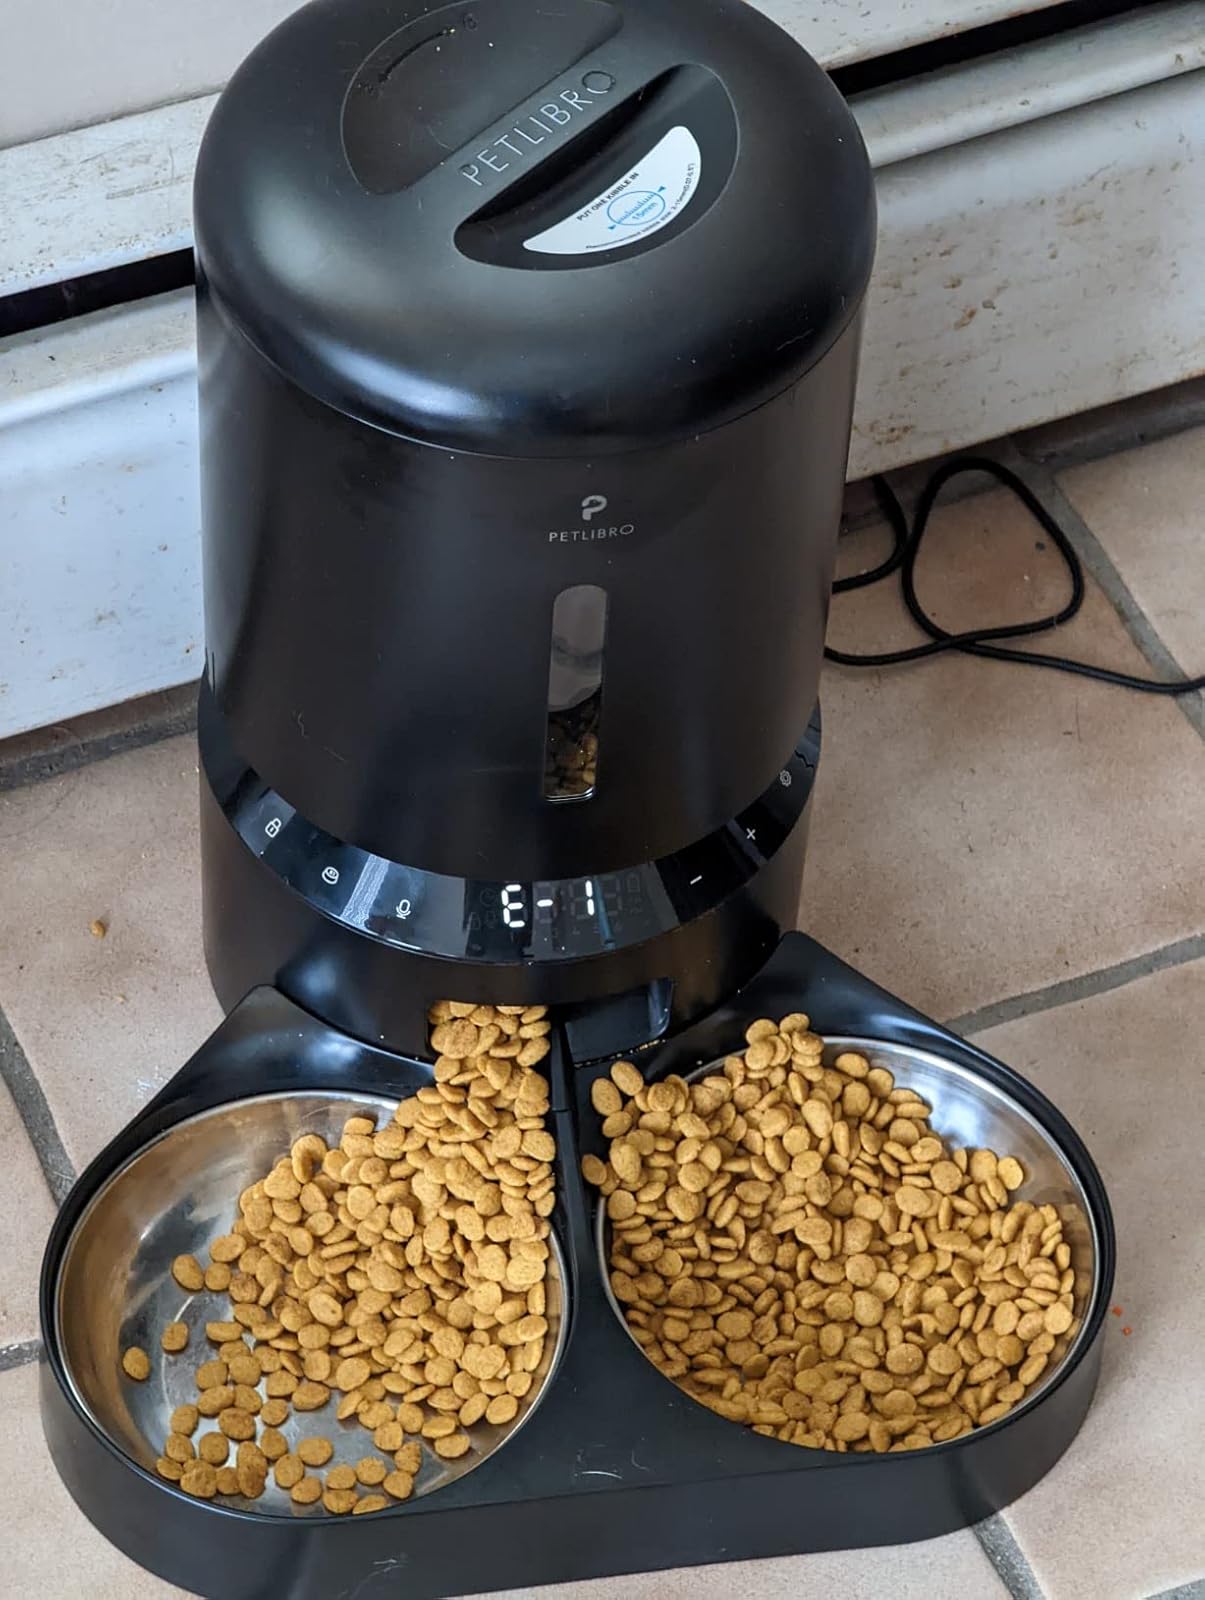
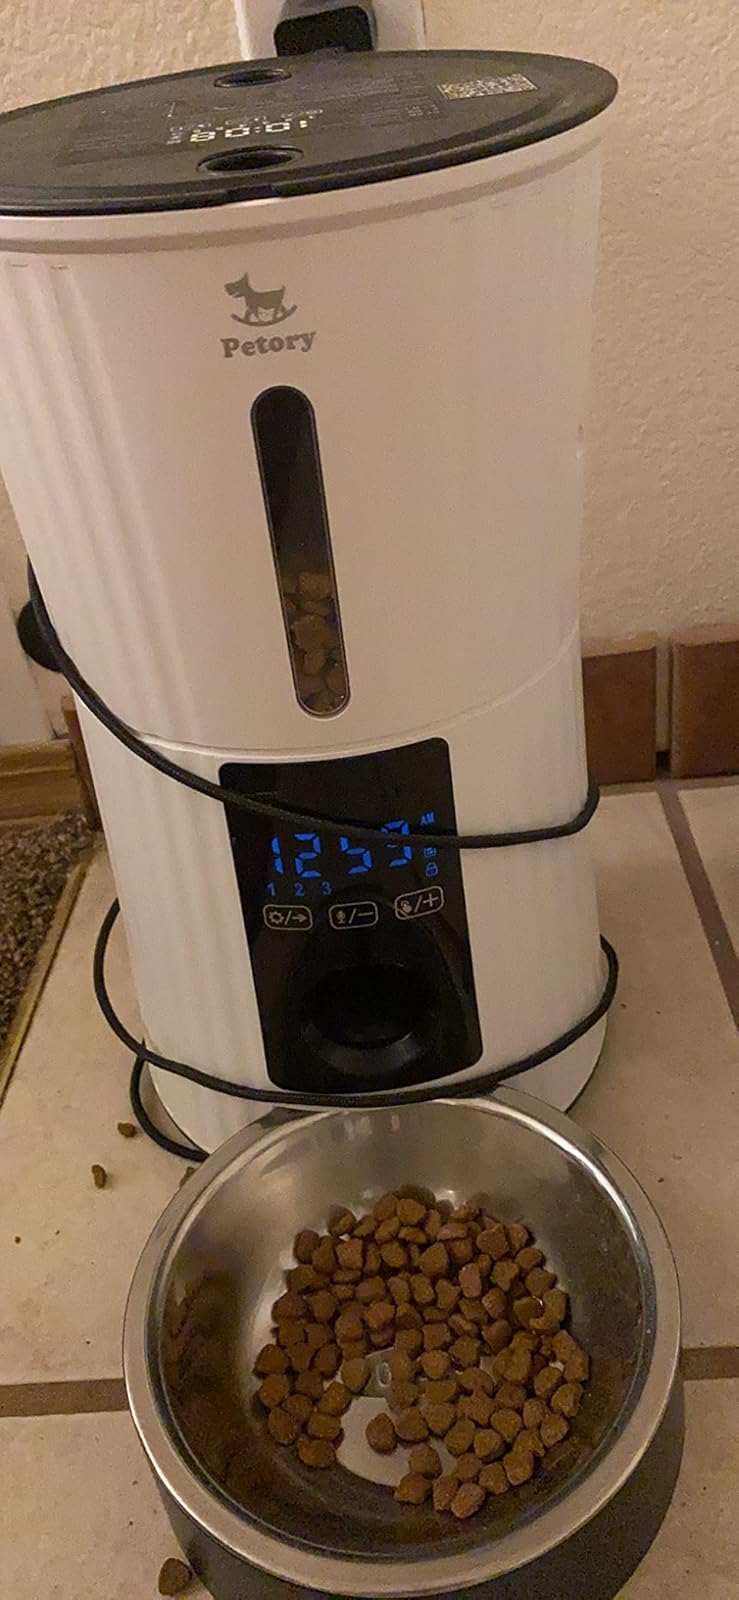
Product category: items_feeder
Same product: no